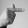
ASL letter: T